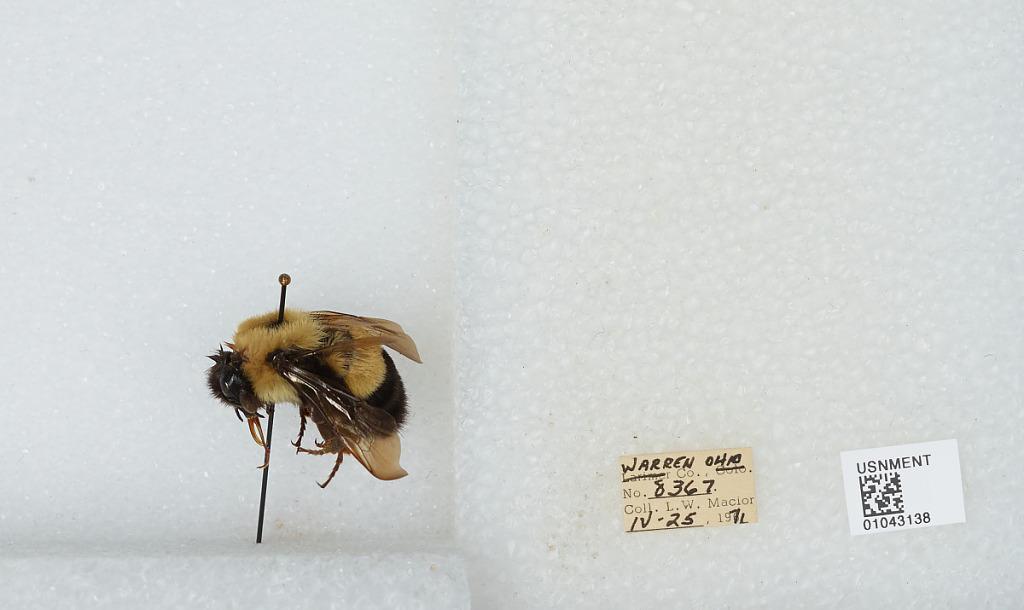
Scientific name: Bombus (Bombus) affinis Cresson
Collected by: L. Macior
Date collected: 1971-4-25
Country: United States
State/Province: Ohio
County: Warren
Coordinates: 39.4242, -84.1856